Nick Vannett

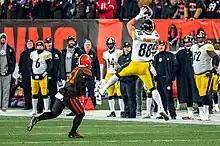
Vannett in a game against the Cleveland Browns in 2019

On September 24, 2019, Vannett was traded to the Steelers for a 2020 fifth-round pick. In the 2019 season, he finished with 17 receptions for 166 yards in 16 games and seven starts.